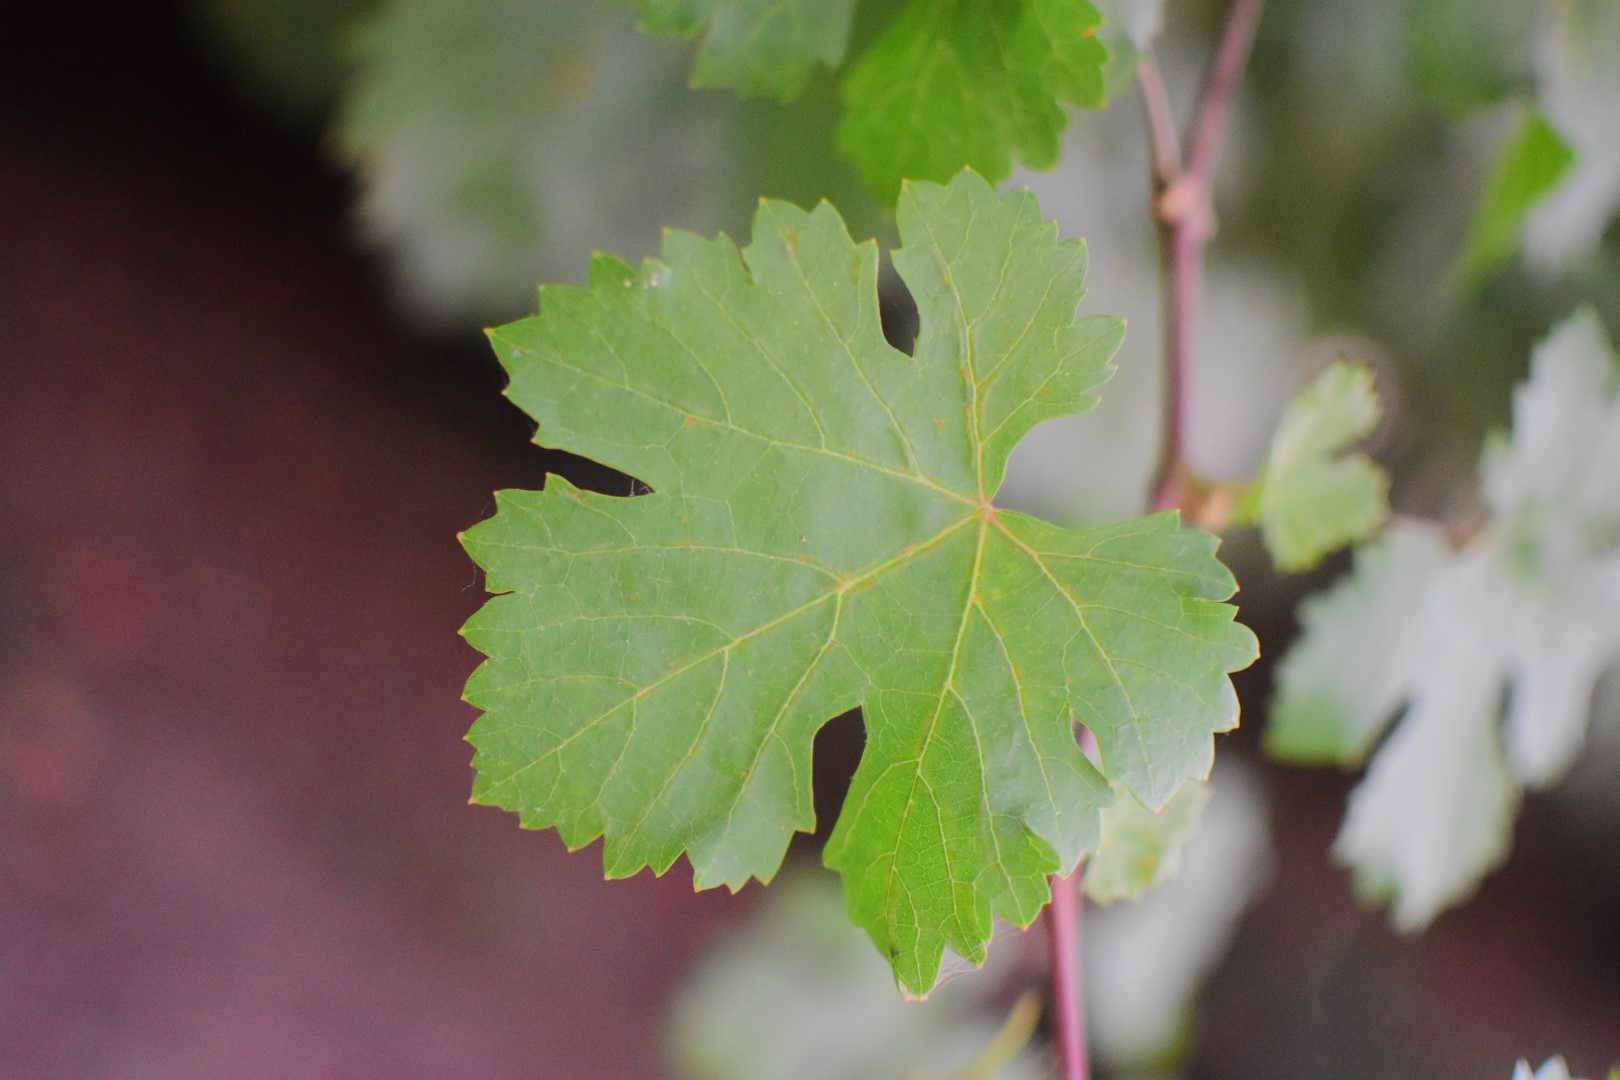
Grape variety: Aswud Balad